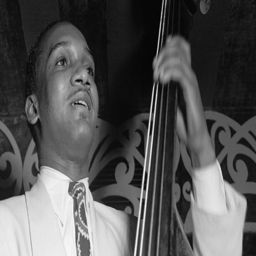
bebop artist , the subject of a tribute